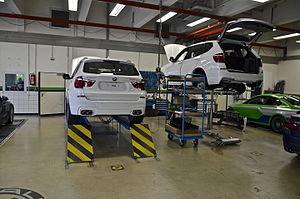
Alpina Burkard Bovensiepen GmbH & Co. KG est un constructeur automobile allemand spécialisé dans les segments haut de gamme et sportif dont les modèles, produits en petite série, sont basés sur ceux de BMW.